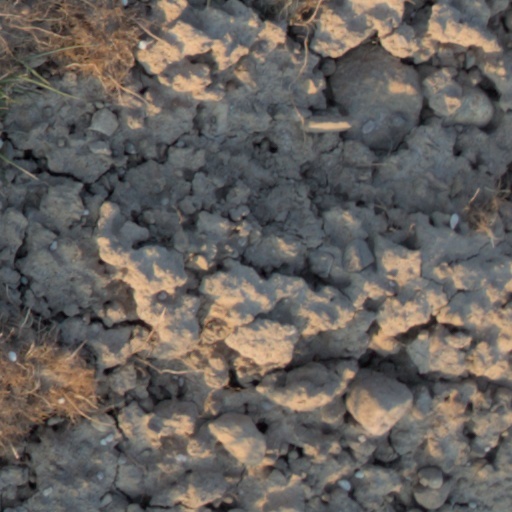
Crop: wheat